Thessaloniki

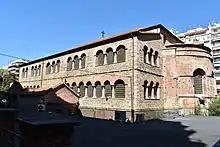
Church of the Acheiropoietos (5th century) at the city's centre

In 306 AD, Thessaloniki acquired a patron saint, St. Demetrius, a Christian whom Galerius is said to have put to death. Most scholars agree with Hippolyte Delehaye's theory that Demetrius was not a Thessaloniki native, but his veneration was transferred to Thessaloniki when it replaced Sirmium as the main military base in the Balkans. A basilical church dedicated to St. Demetrius, Hagios Demetrios, was first built in the fifth century AD and is now a UNESCO World Heritage Site.